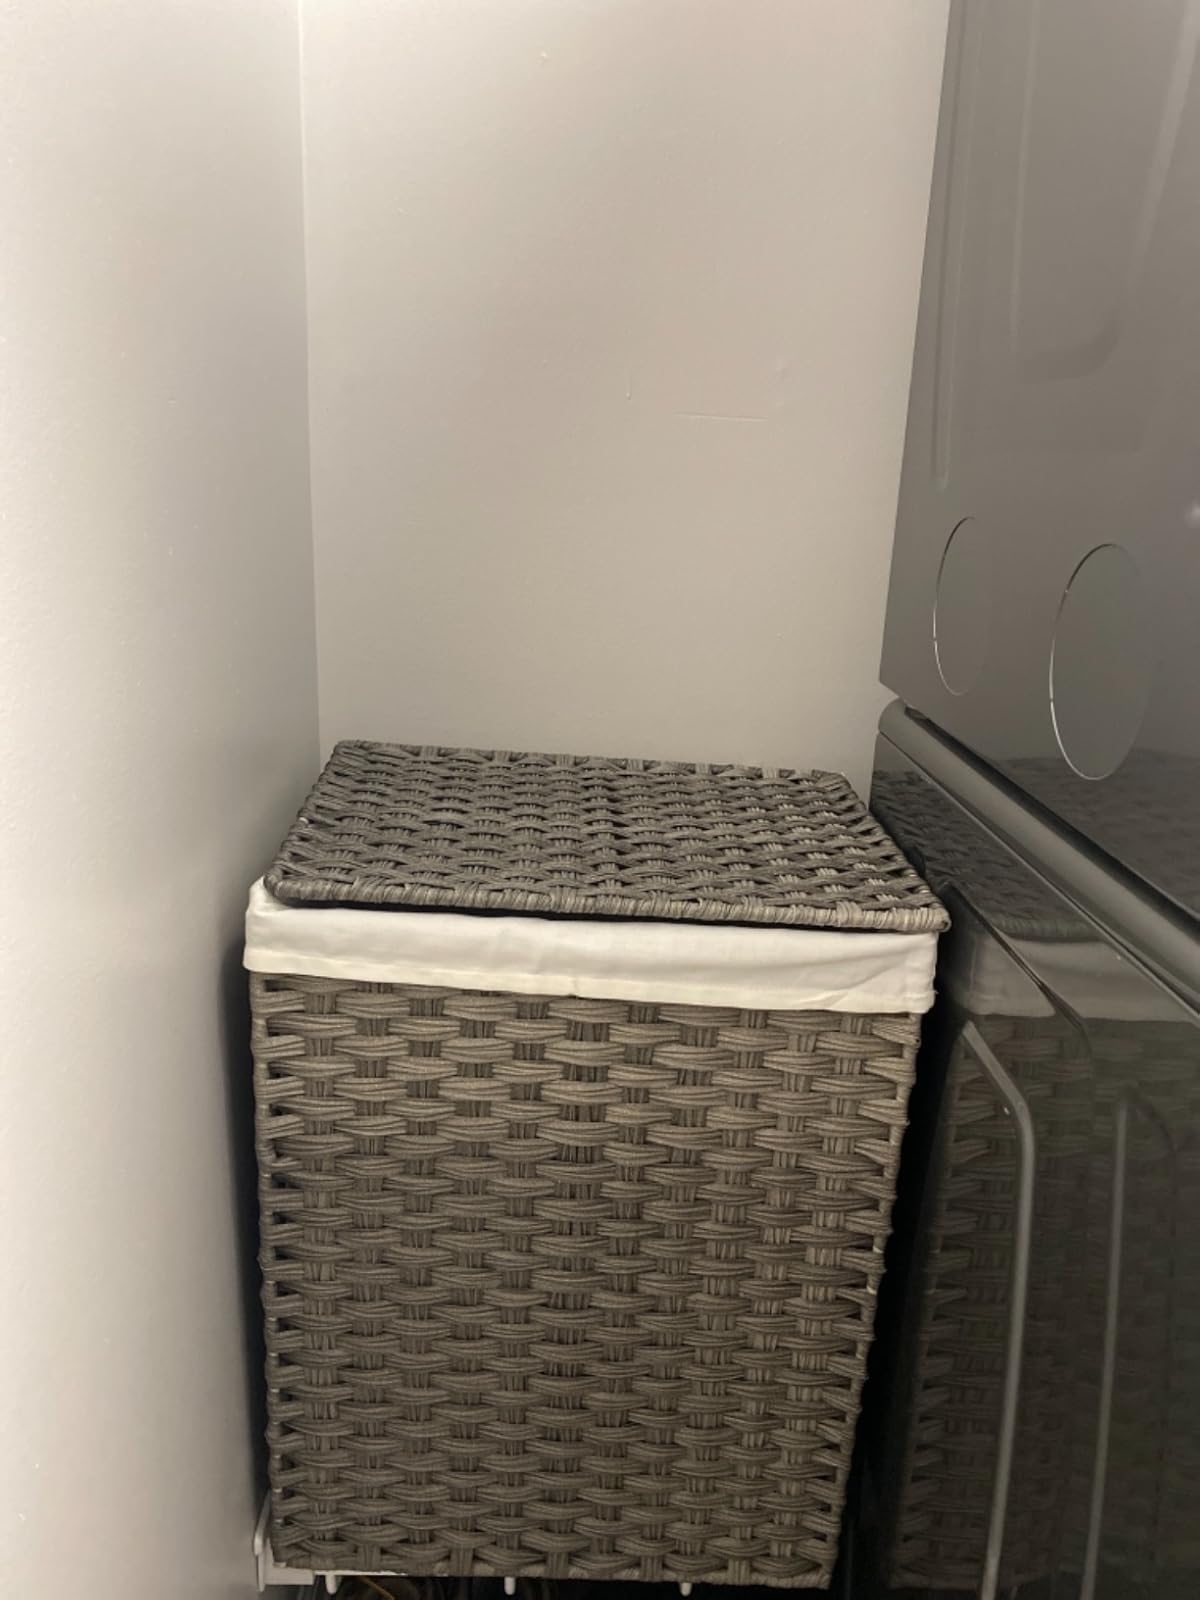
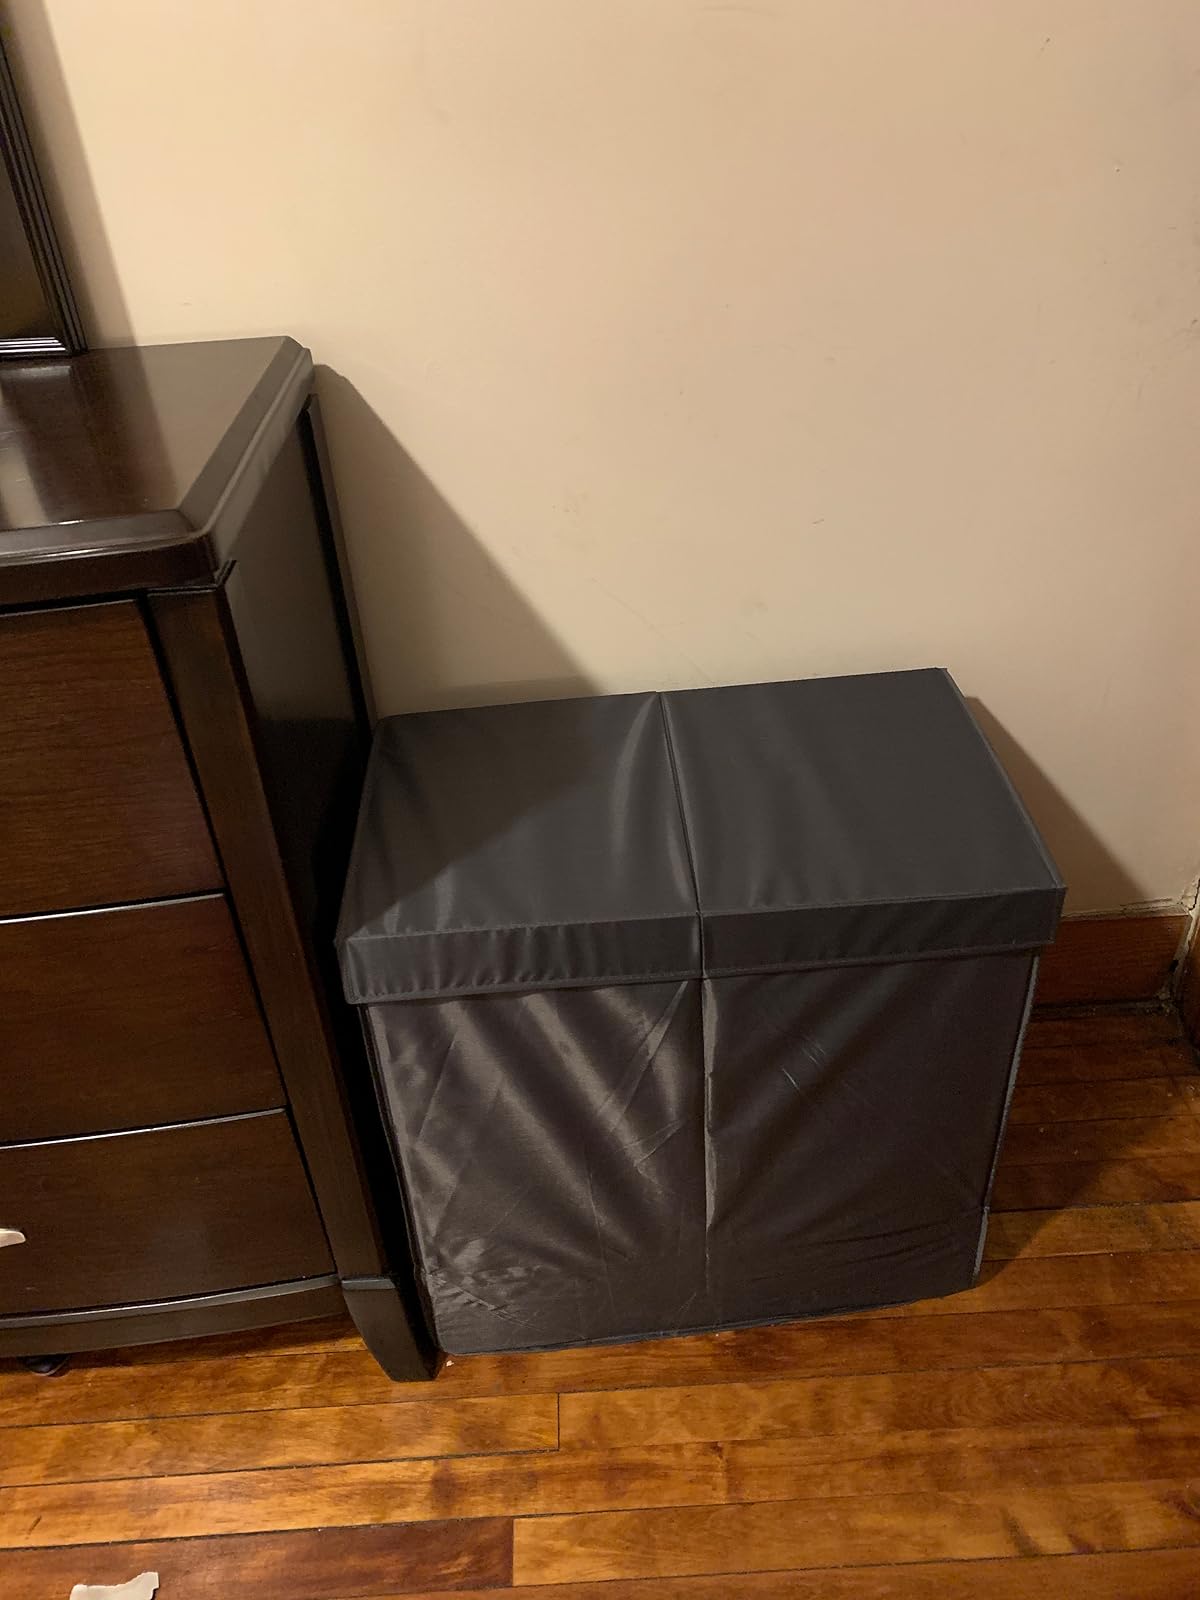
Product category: items_hamper
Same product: no